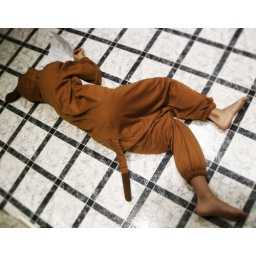
Our foreign exchange student studying for a test on the kitchen floor in his dog costume.